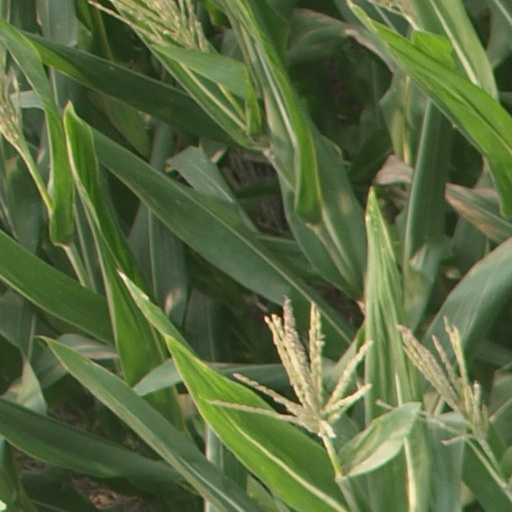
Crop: maize; corn